Marilyn Strickland

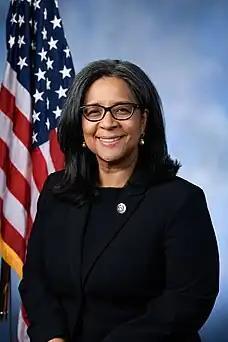
Official portrait, 2021

Marilyn Strickland (born September 25, 1962) is an American politician who is the U.S. representative from Washington's 10th congressional district. The district is based in the state capital of Olympia, and also includes much of eastern Tacoma.